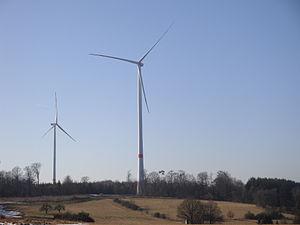
Nordex est une entreprise allemande qui fait partie de l'indice TecDAX. Elle fabrique, implante et répare des éoliennes à travers le monde.